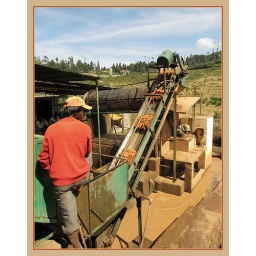
Carrots freshly ploughed from the field below, being washed and loaded in trucks for the market